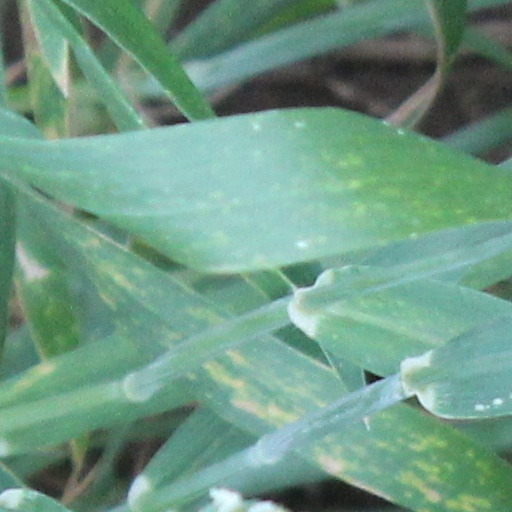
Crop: wheat